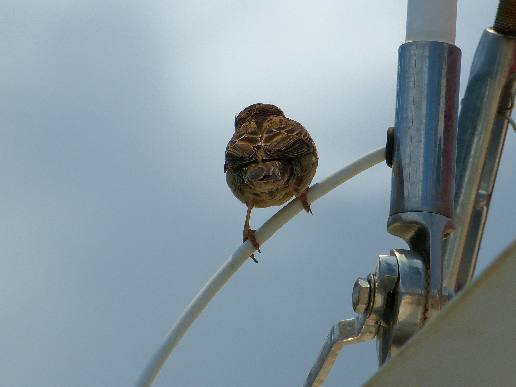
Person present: No